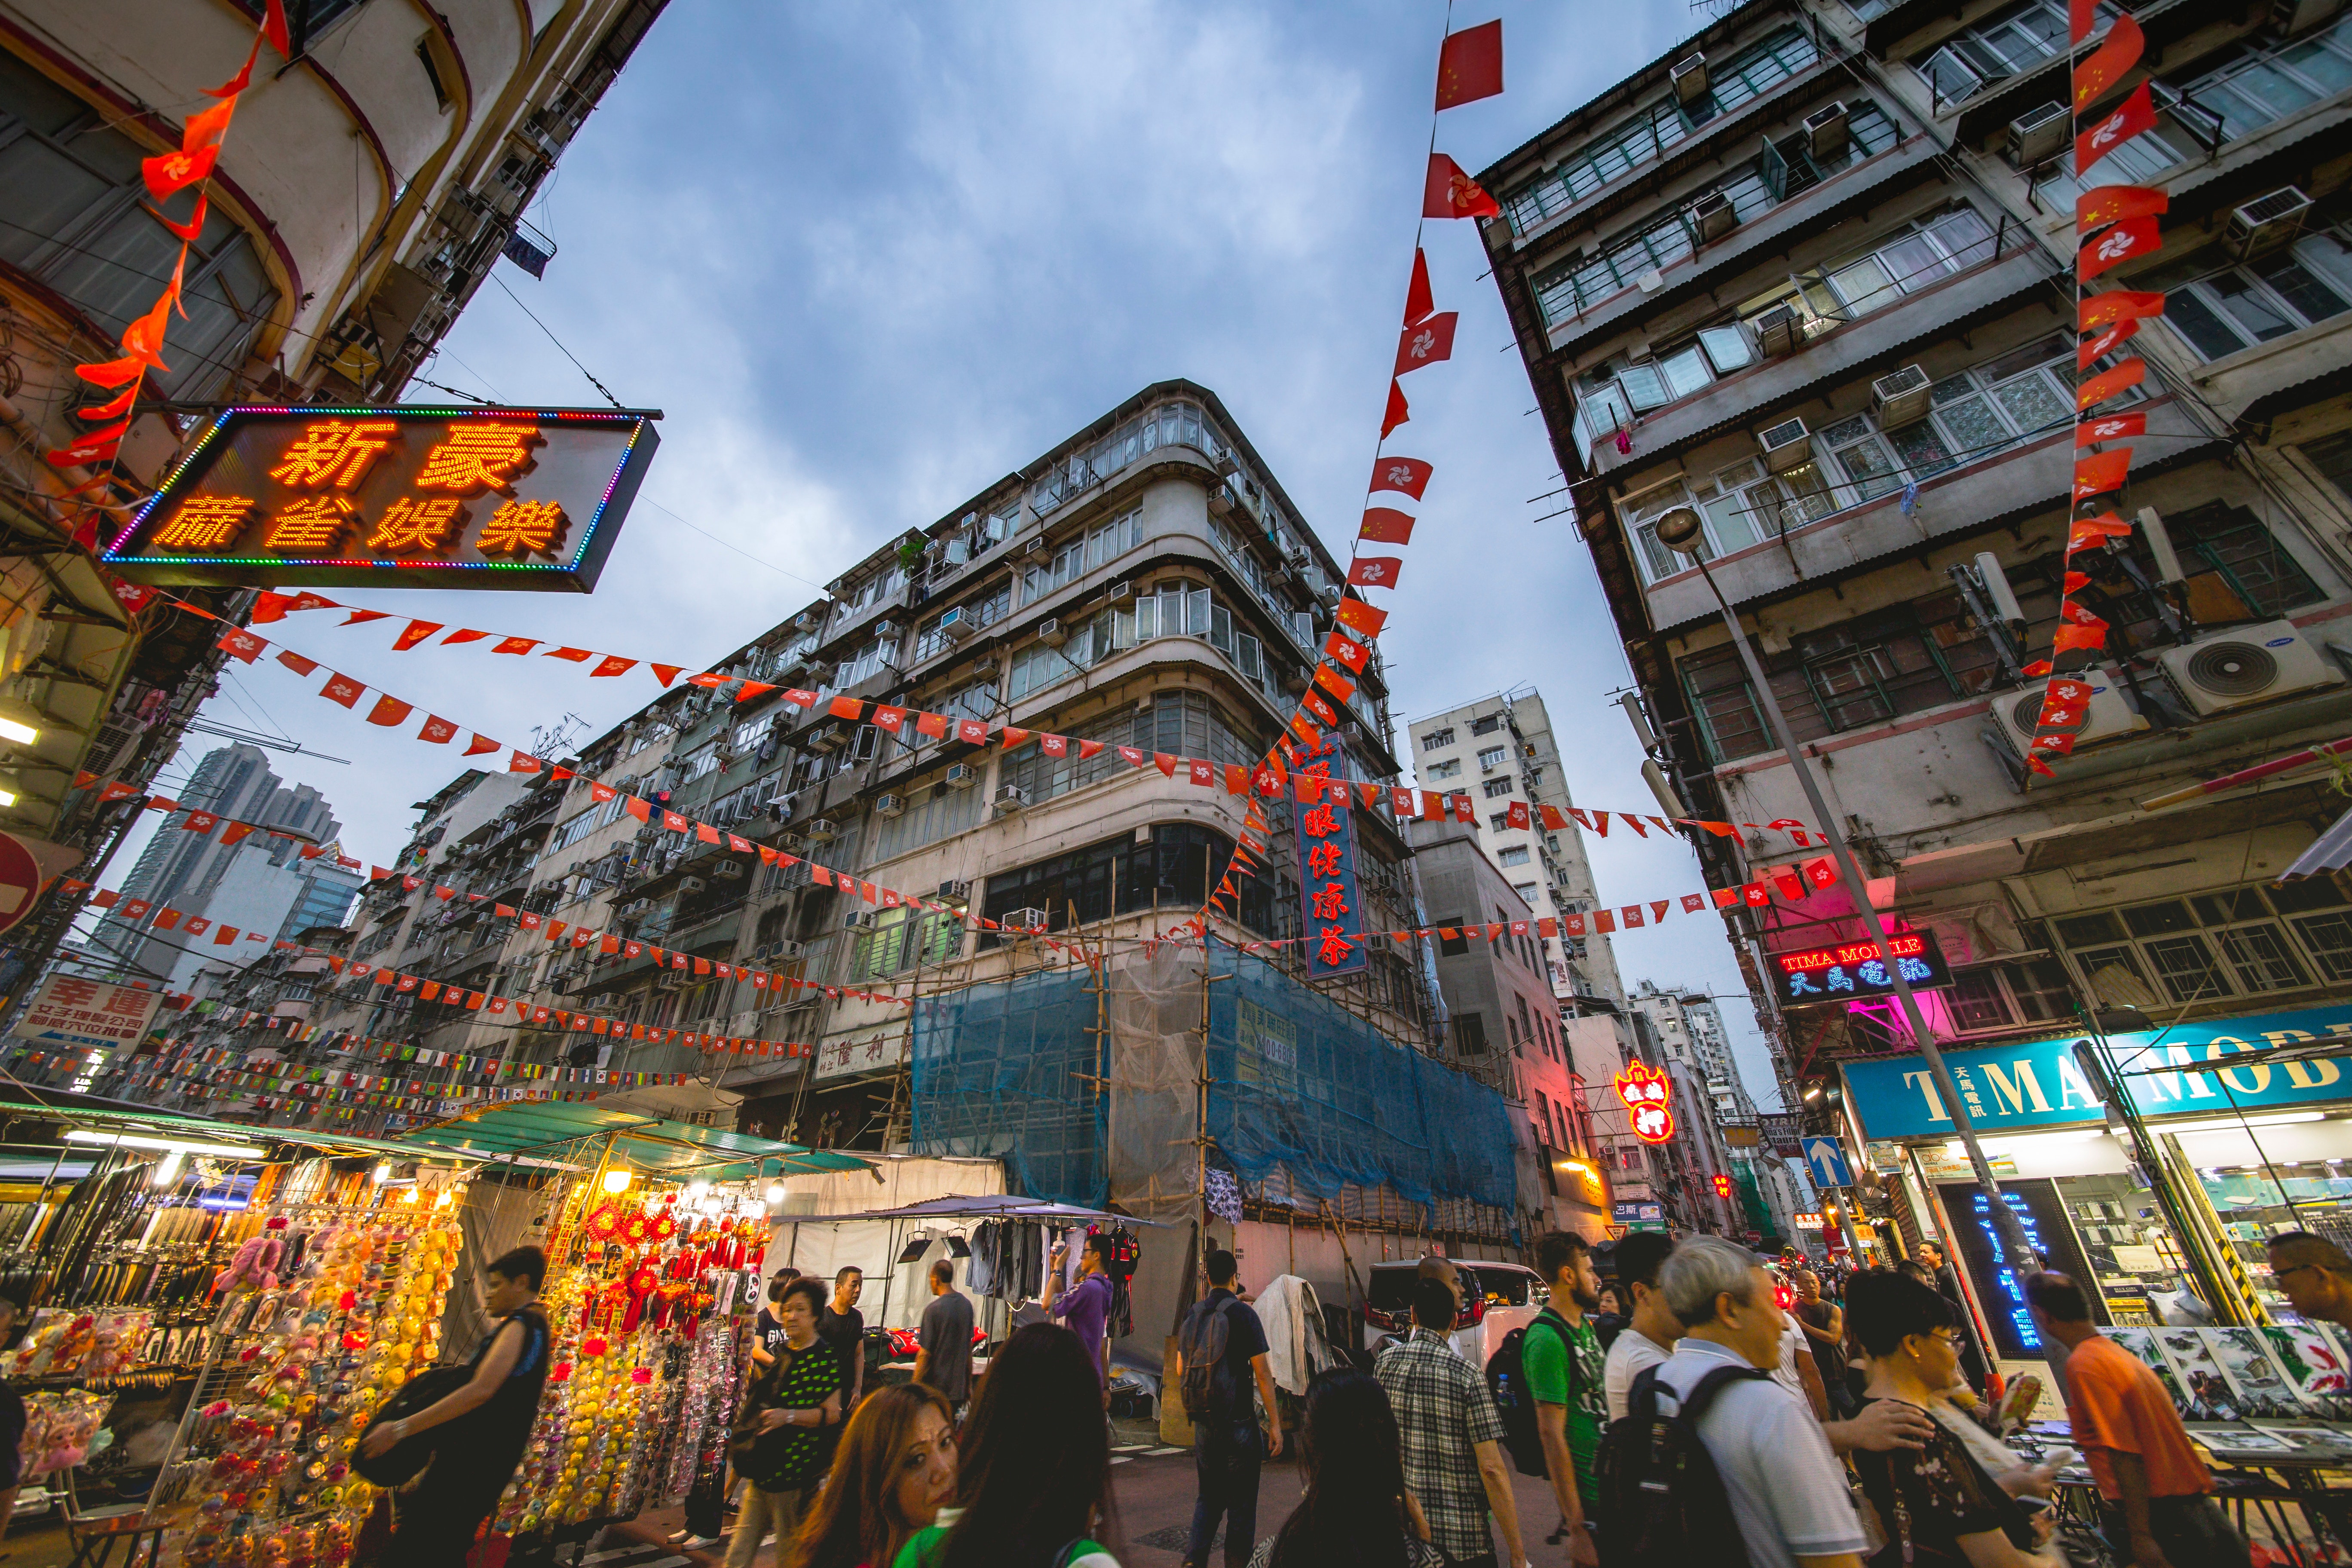
people, town, sky, city, urban area, human settlement, public space, snapshot, metropolitan area, metropolis, crowd, architecture, building, market, marketplace, street, bazaar, pedestrian, temple, shopping, night, leisure, tourism, travel, downtown, mixed use, vacation, road